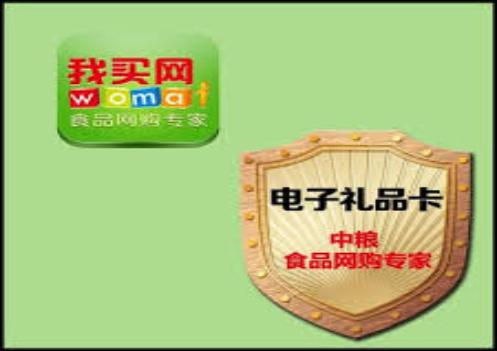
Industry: Others